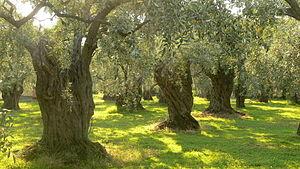
L’agriculture est le fondement de la vie économique en Grèce antique. Par la mise en valeur intensive d'un terroir restreint, malgré un outillage et une terre généralement de qualité médiocre imposant le recours à l'assolement biennal, elle a permis d'assurer la subsistance d'une population importante, notamment à l'époque classique, en s'orientant essentiellement vers la production végétale. Cependant, si la « triade méditerranéenne » céréales - olivier - vigne y tient une place prépondérante, la production agricole est plus variée, grâce notamment à la culture de légumes et de légumineuses, ainsi qu'à l'élevage ovicaprin.
L’agroforesterie est un mode d’exploitation des terres agricoles associant des arbres et des cultures ou de l'élevage. L'association arbres et agricultures présente des avantages considérables notamment dans le domaine de la protection des sols.
L’olivier est un arbre fruitier qui produit les olives, un fruit consommé sous diverses formes et dont on extrait une des principales huiles alimentaires, l'huile d'olive. C'est la variété, domestiquée depuis plusieurs millénaires et cultivée principalement dans les régions de climat méditerranéen, de l'une des sous-espèces de Olea europaea, une espèce d'arbres et d'arbustes de la famille des Oléacées.